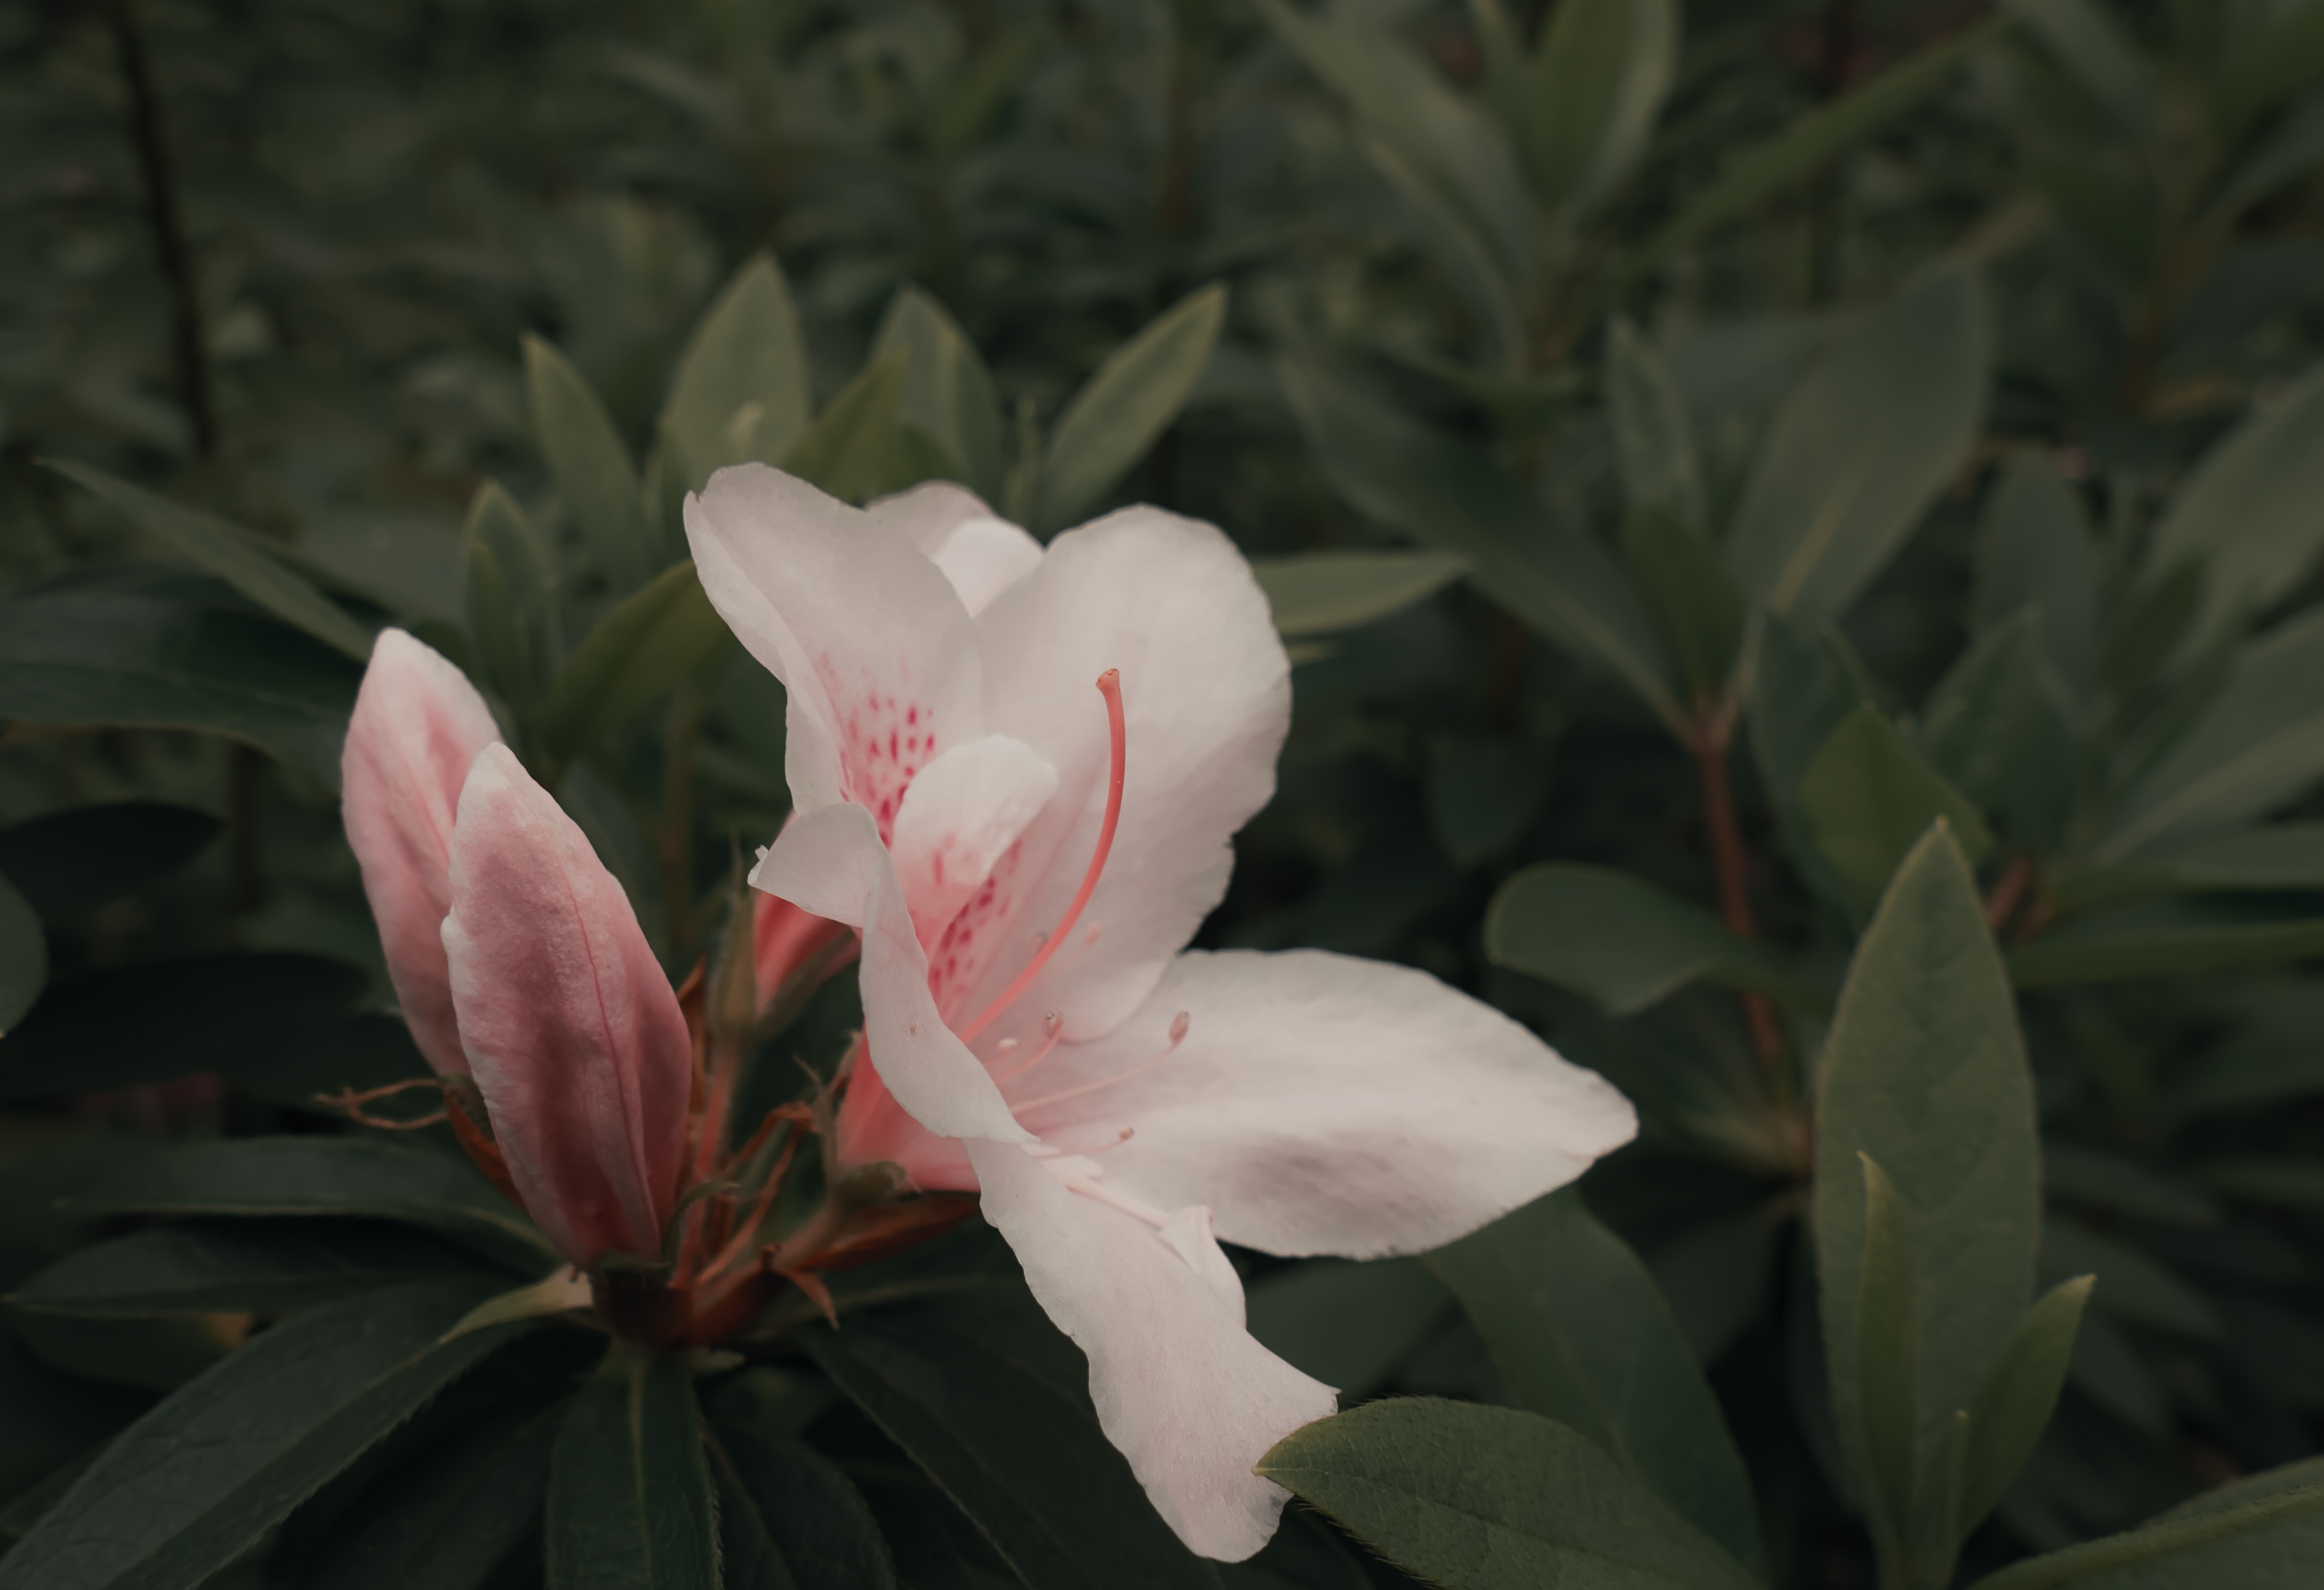
azalea, flower, plant, petal, terrestrial plant, herbaceous plant, flowering plant, Pedicel, shrub, subshrub, annual plant, plant stem, lily family, lily, dicotyledon, Lily order, rose family, rhododendron, malvales